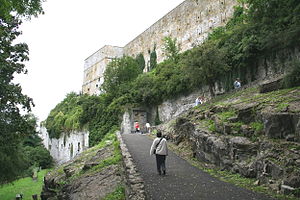
Huy (Belgien)
Huy er en by i Vallonien i det østlige Belgien. Byen ligger i provinsen Liège, ved bredden af floden Meuse, og har 21.354 indbyggere.